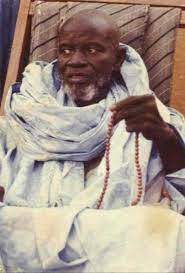
Sëriñ Saalihu Mbàkke mi fi nekkoon xalifab seneraal murid yépp, toog ci ab piliyaan ŋàbbu ag kurus kaalawoo kaala gu mag.